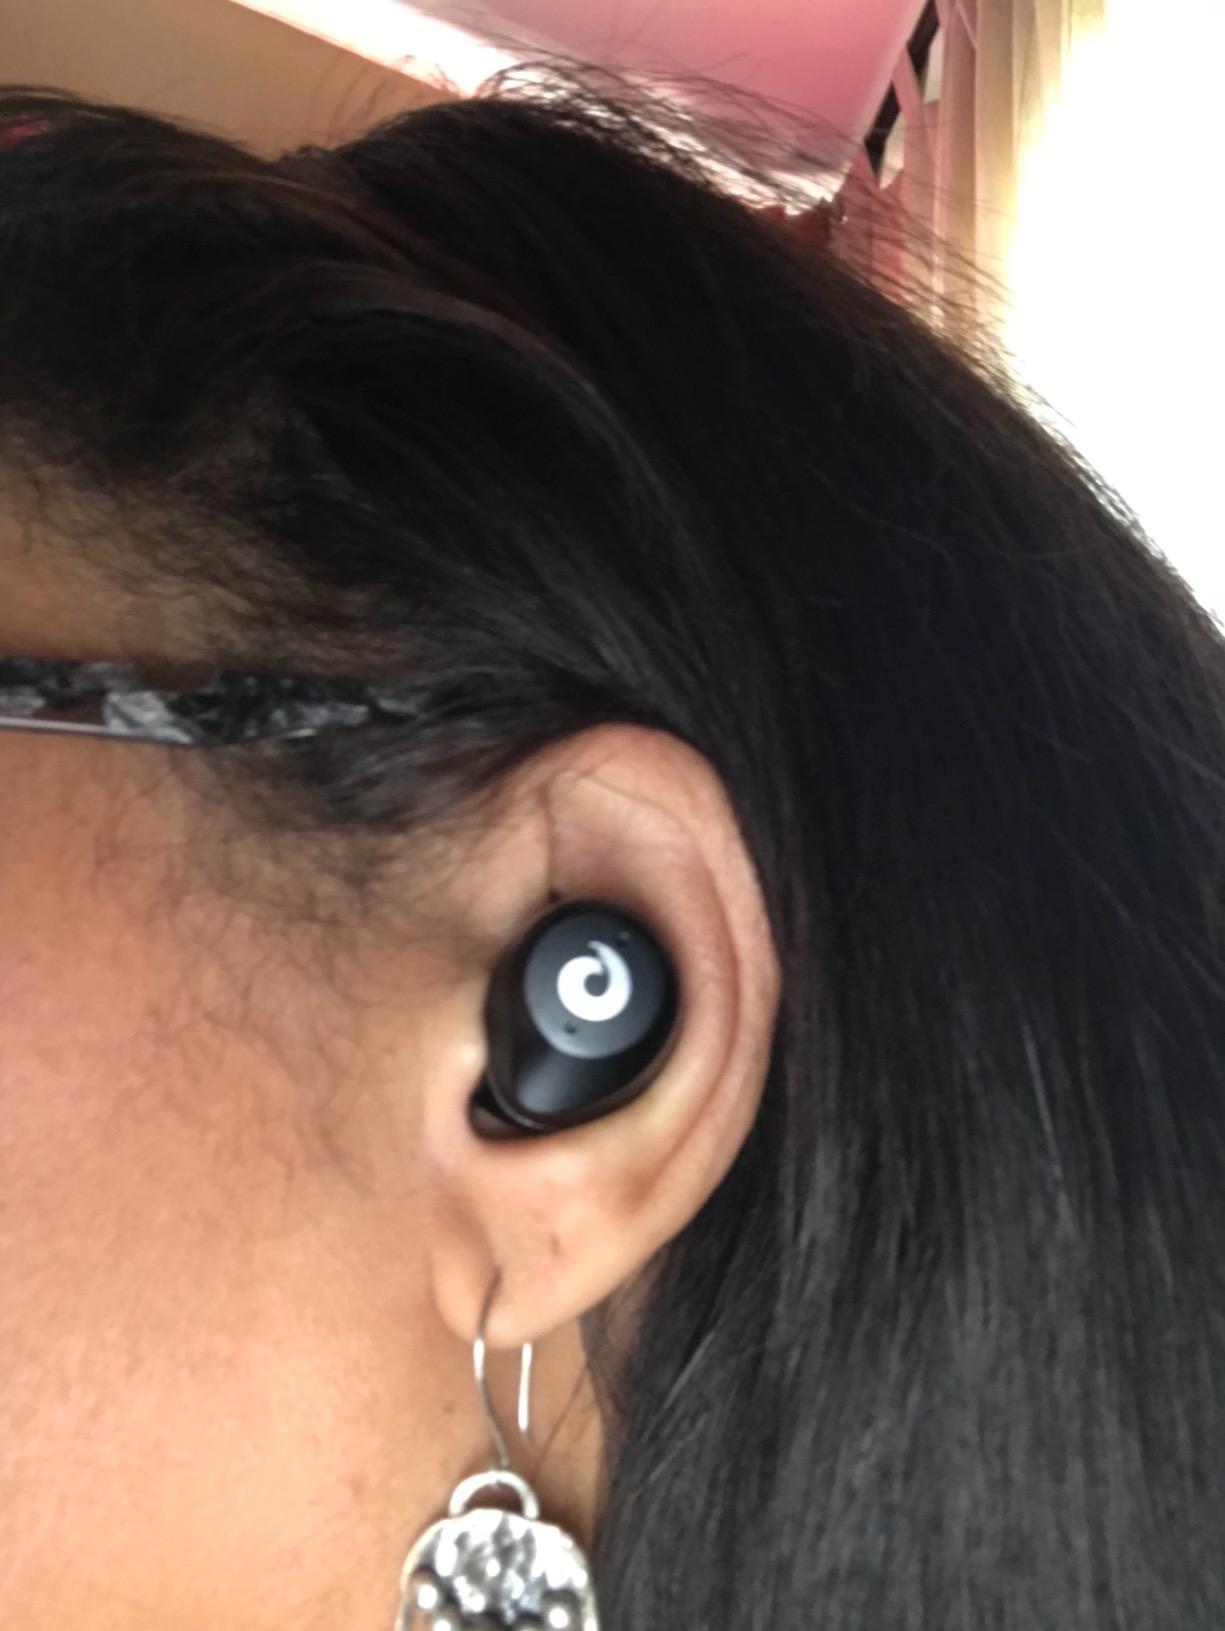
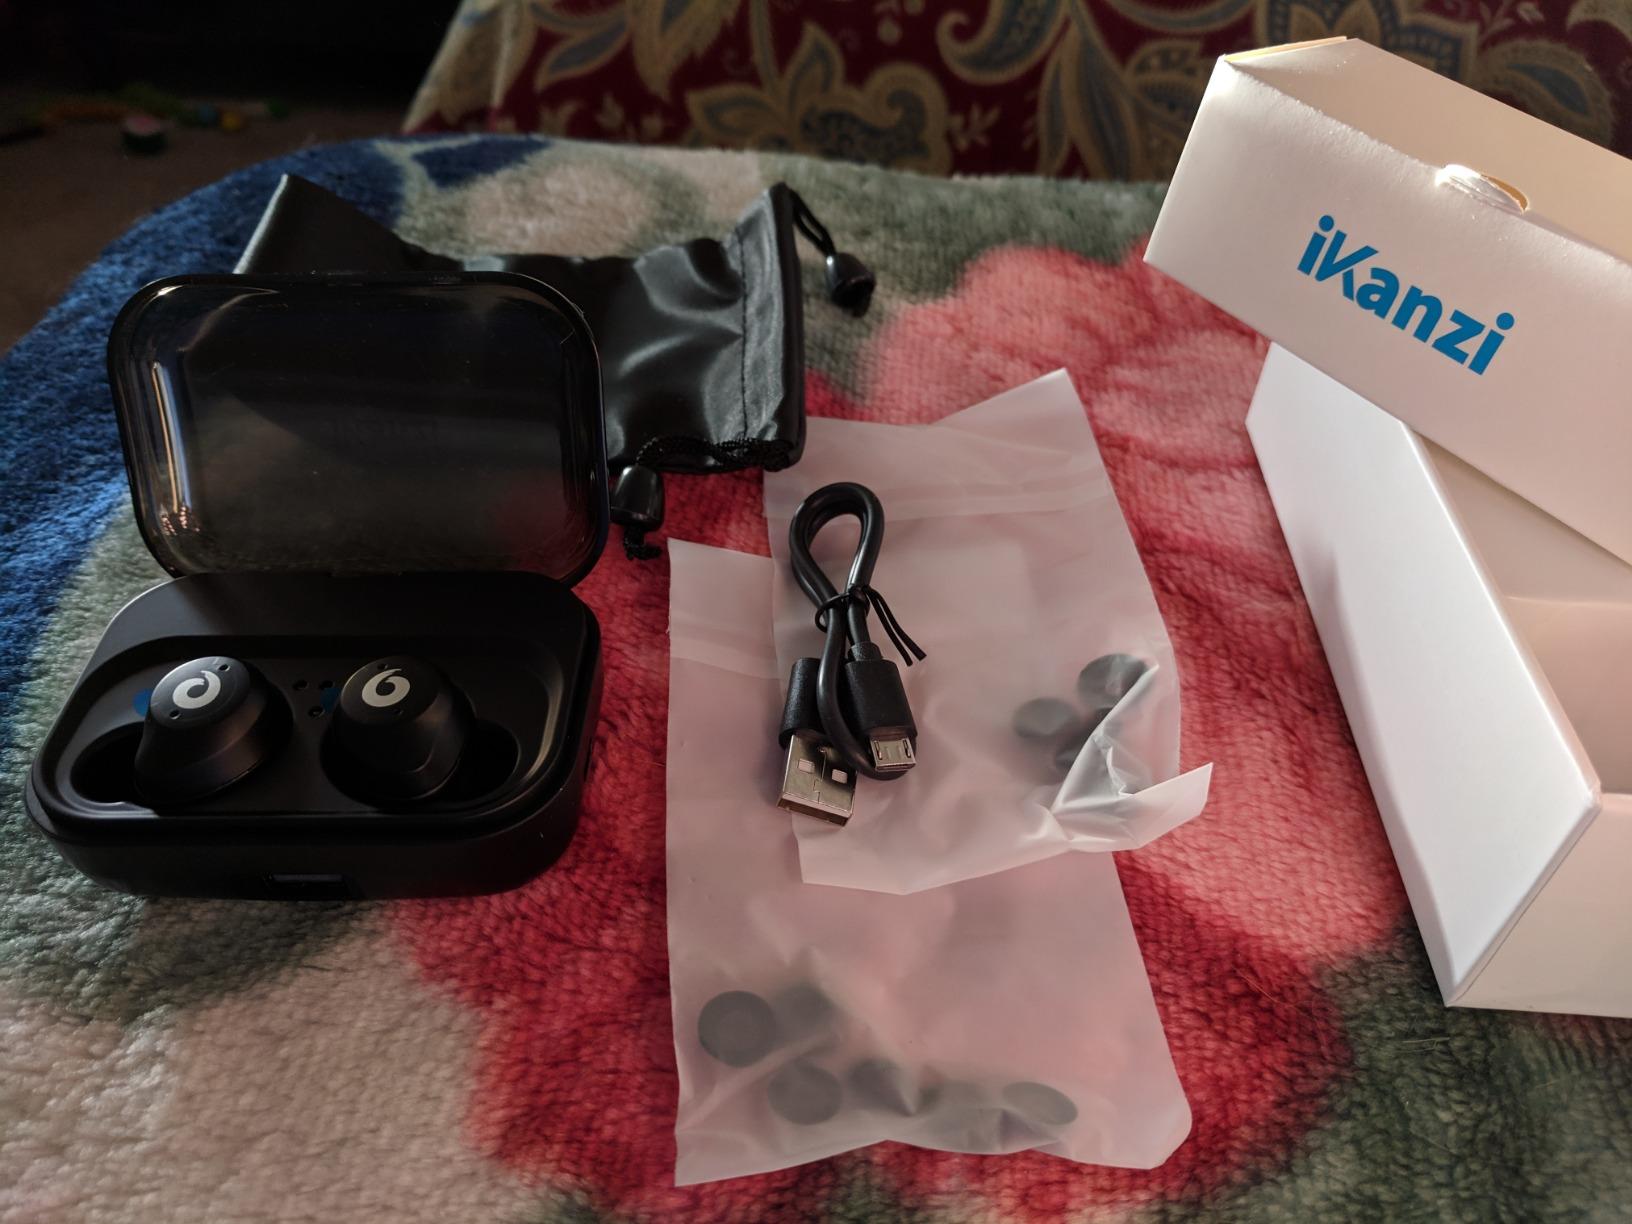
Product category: earbuds
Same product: yes